Rams Club

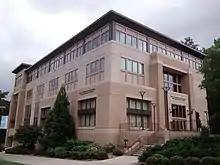
Ernie Williamson Athletics Center, location of The Rams Club

The Educational Foundation, Inc., better known as The Rams Club is the athletic booster club and scholarship organization of the North Carolina Tar Heels at the University of North Carolina at Chapel Hill. The Rams Club was founded on December 7, 1938 and has approximately 17,000 members as of November, 2019. It is based at the Williamson Athletics Center, located next to the Dean E. Smith Center, named for former executive director Ernie Williamson.